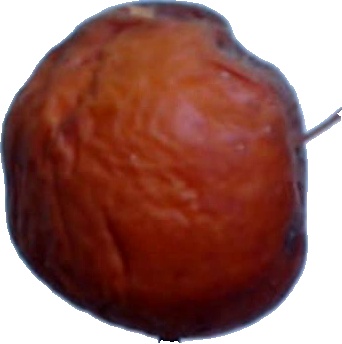
Label: apple_rotten_1